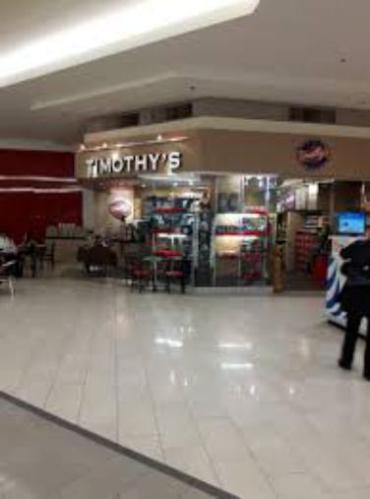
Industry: Food